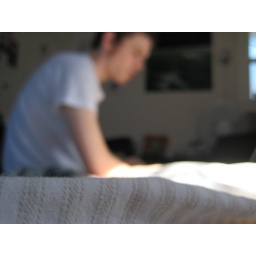
all up in your bed eating your pillows